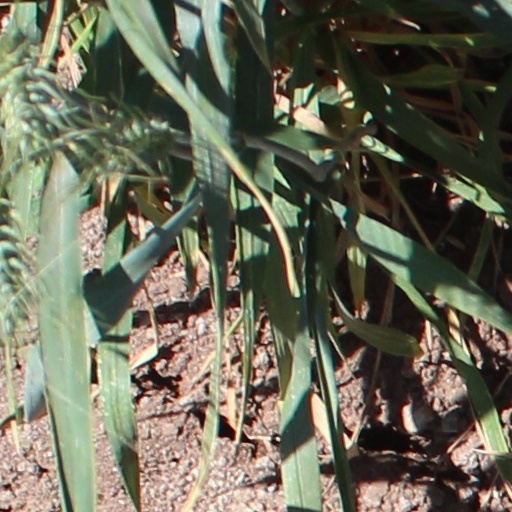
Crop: wheat